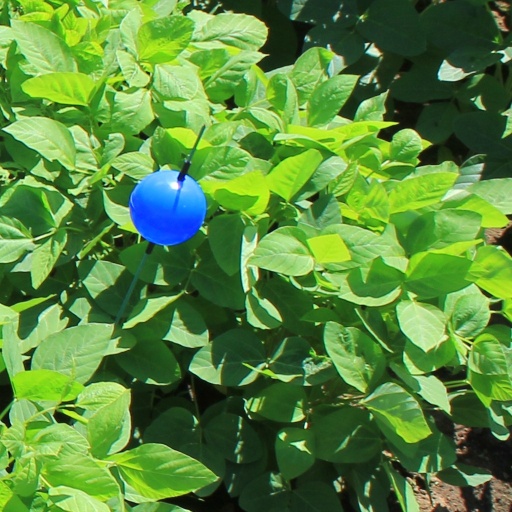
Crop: soybean